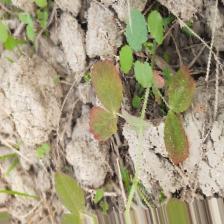
Label: Lentil Rust